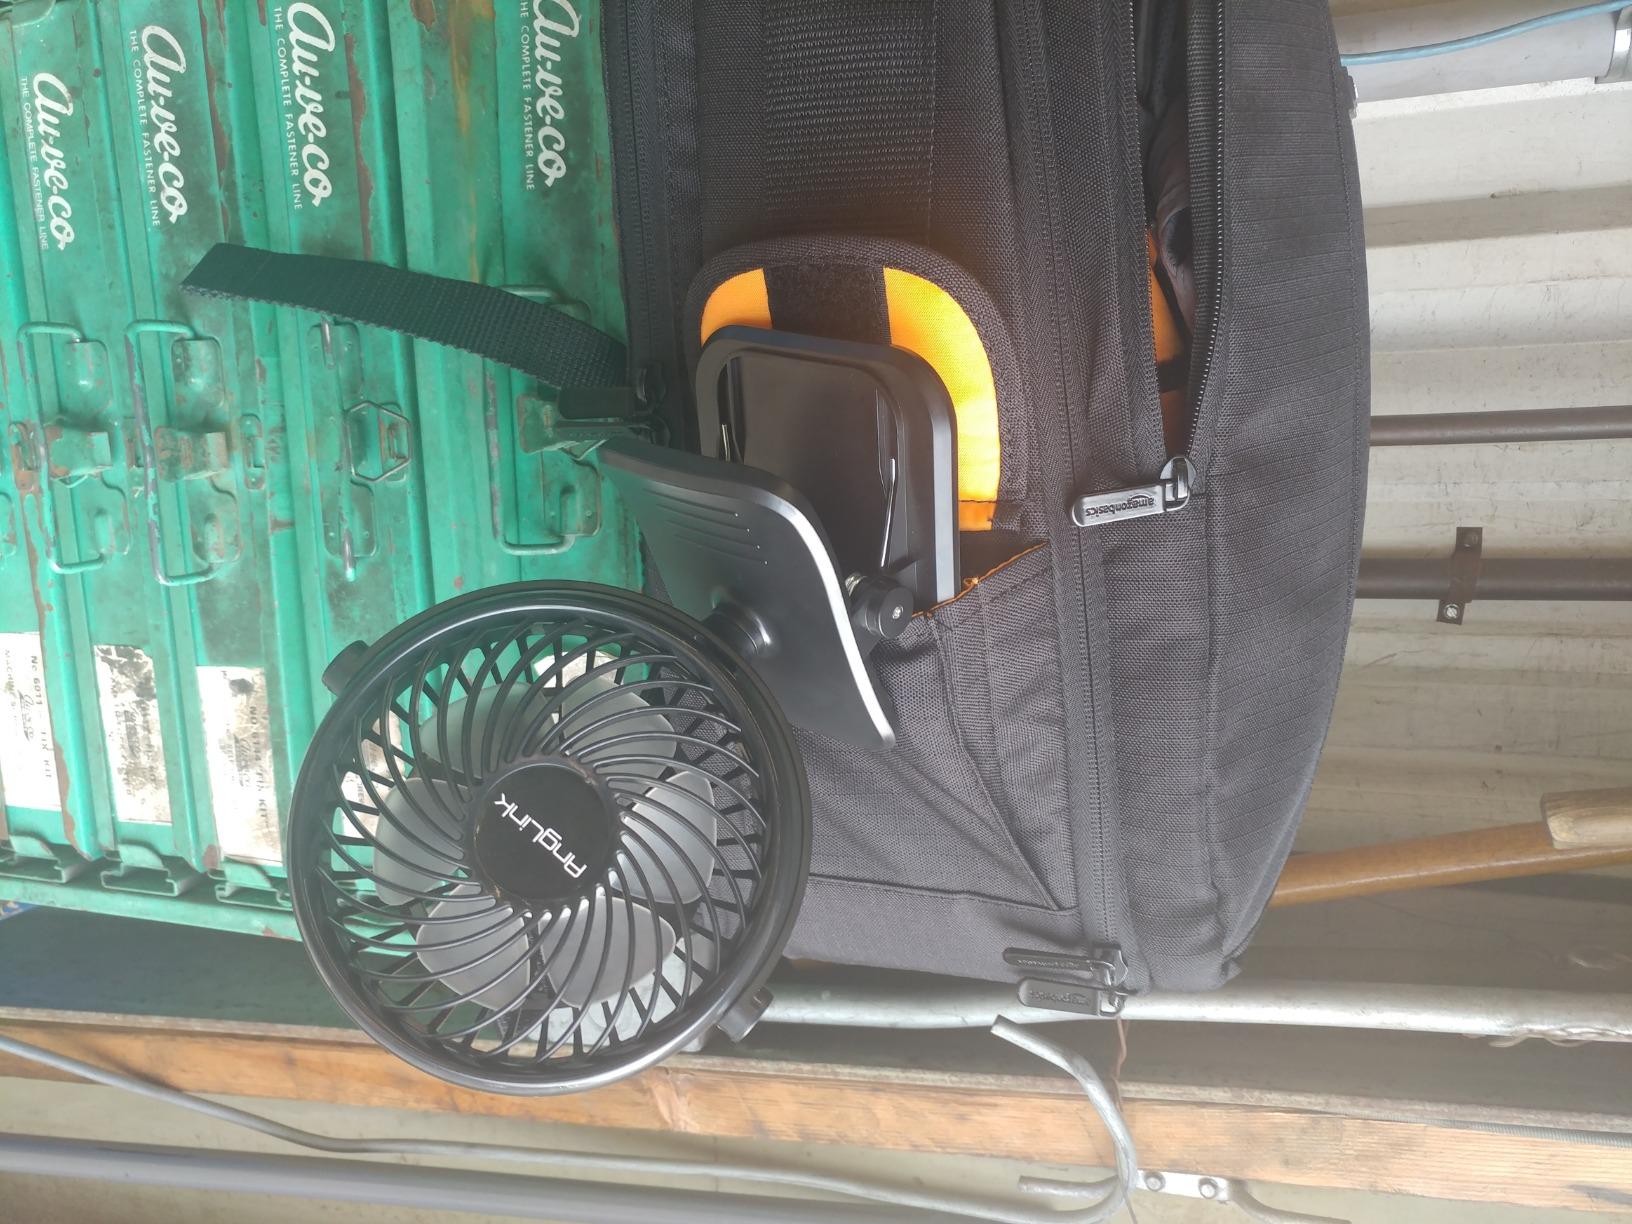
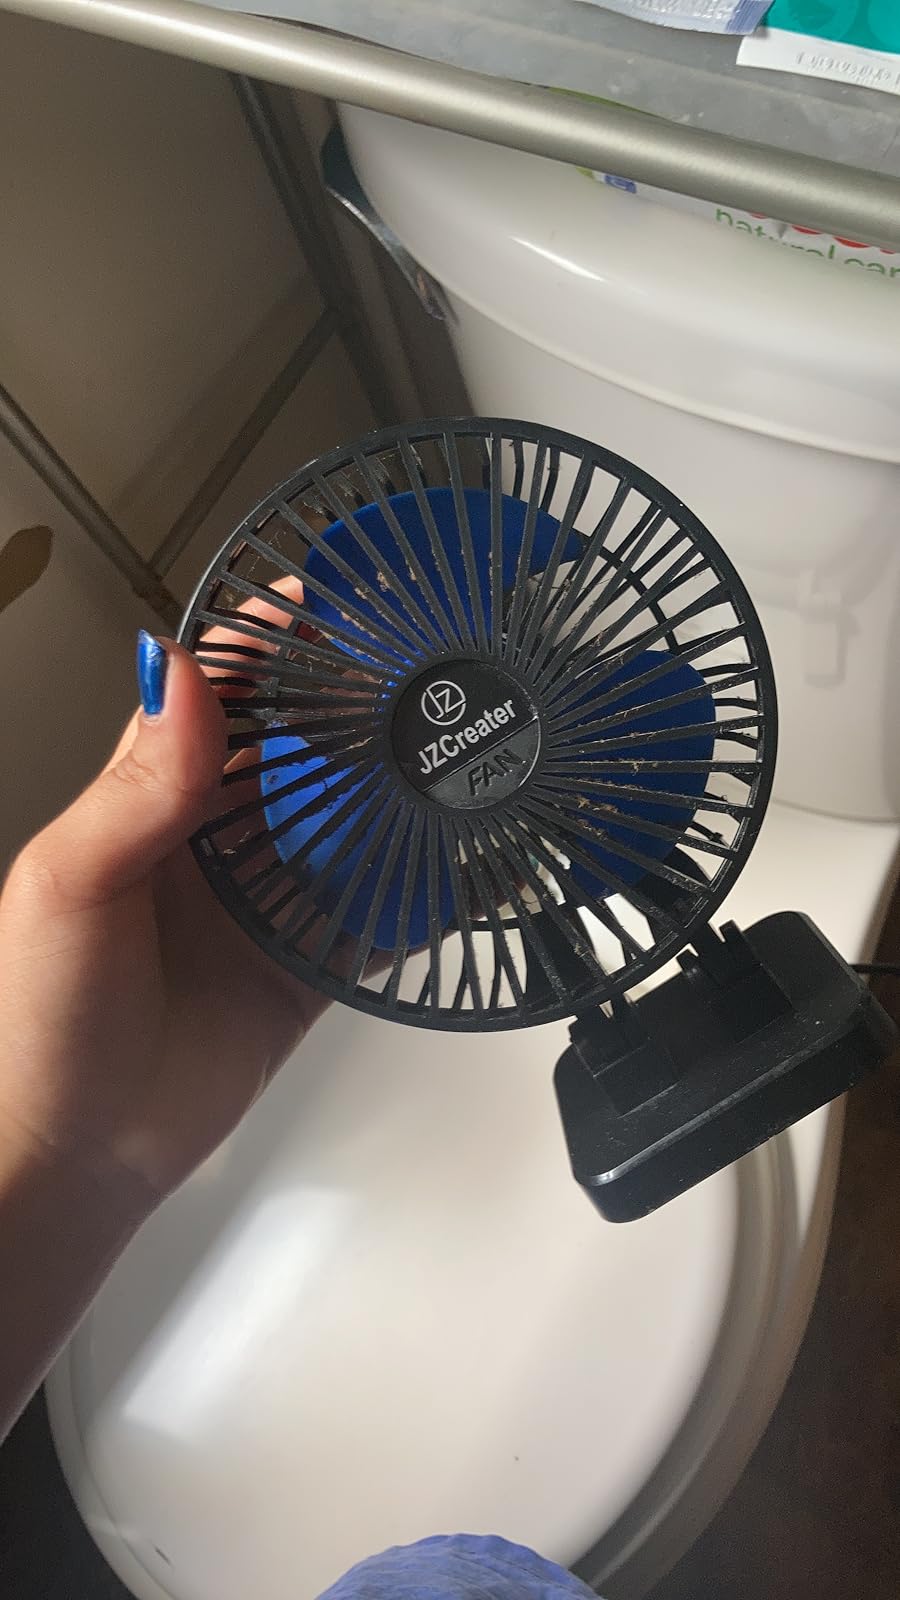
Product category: fan
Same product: no